United Kingdom and the Russian invasion of Ukraine

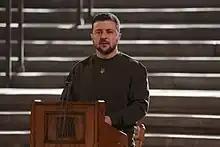
Zelenskyy addressing Members of Parliament from Westminster Hall in the Houses of Parliament

In November 2021, Prime Minister Boris Johnson warned that the European Union faces "a choice" between "sticking up for Ukraine" and approving the Nord Stream 2 natural gas pipeline from Russia to Europe.